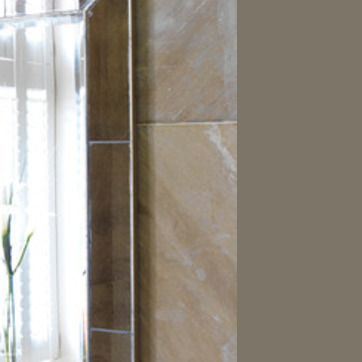
Material: tile